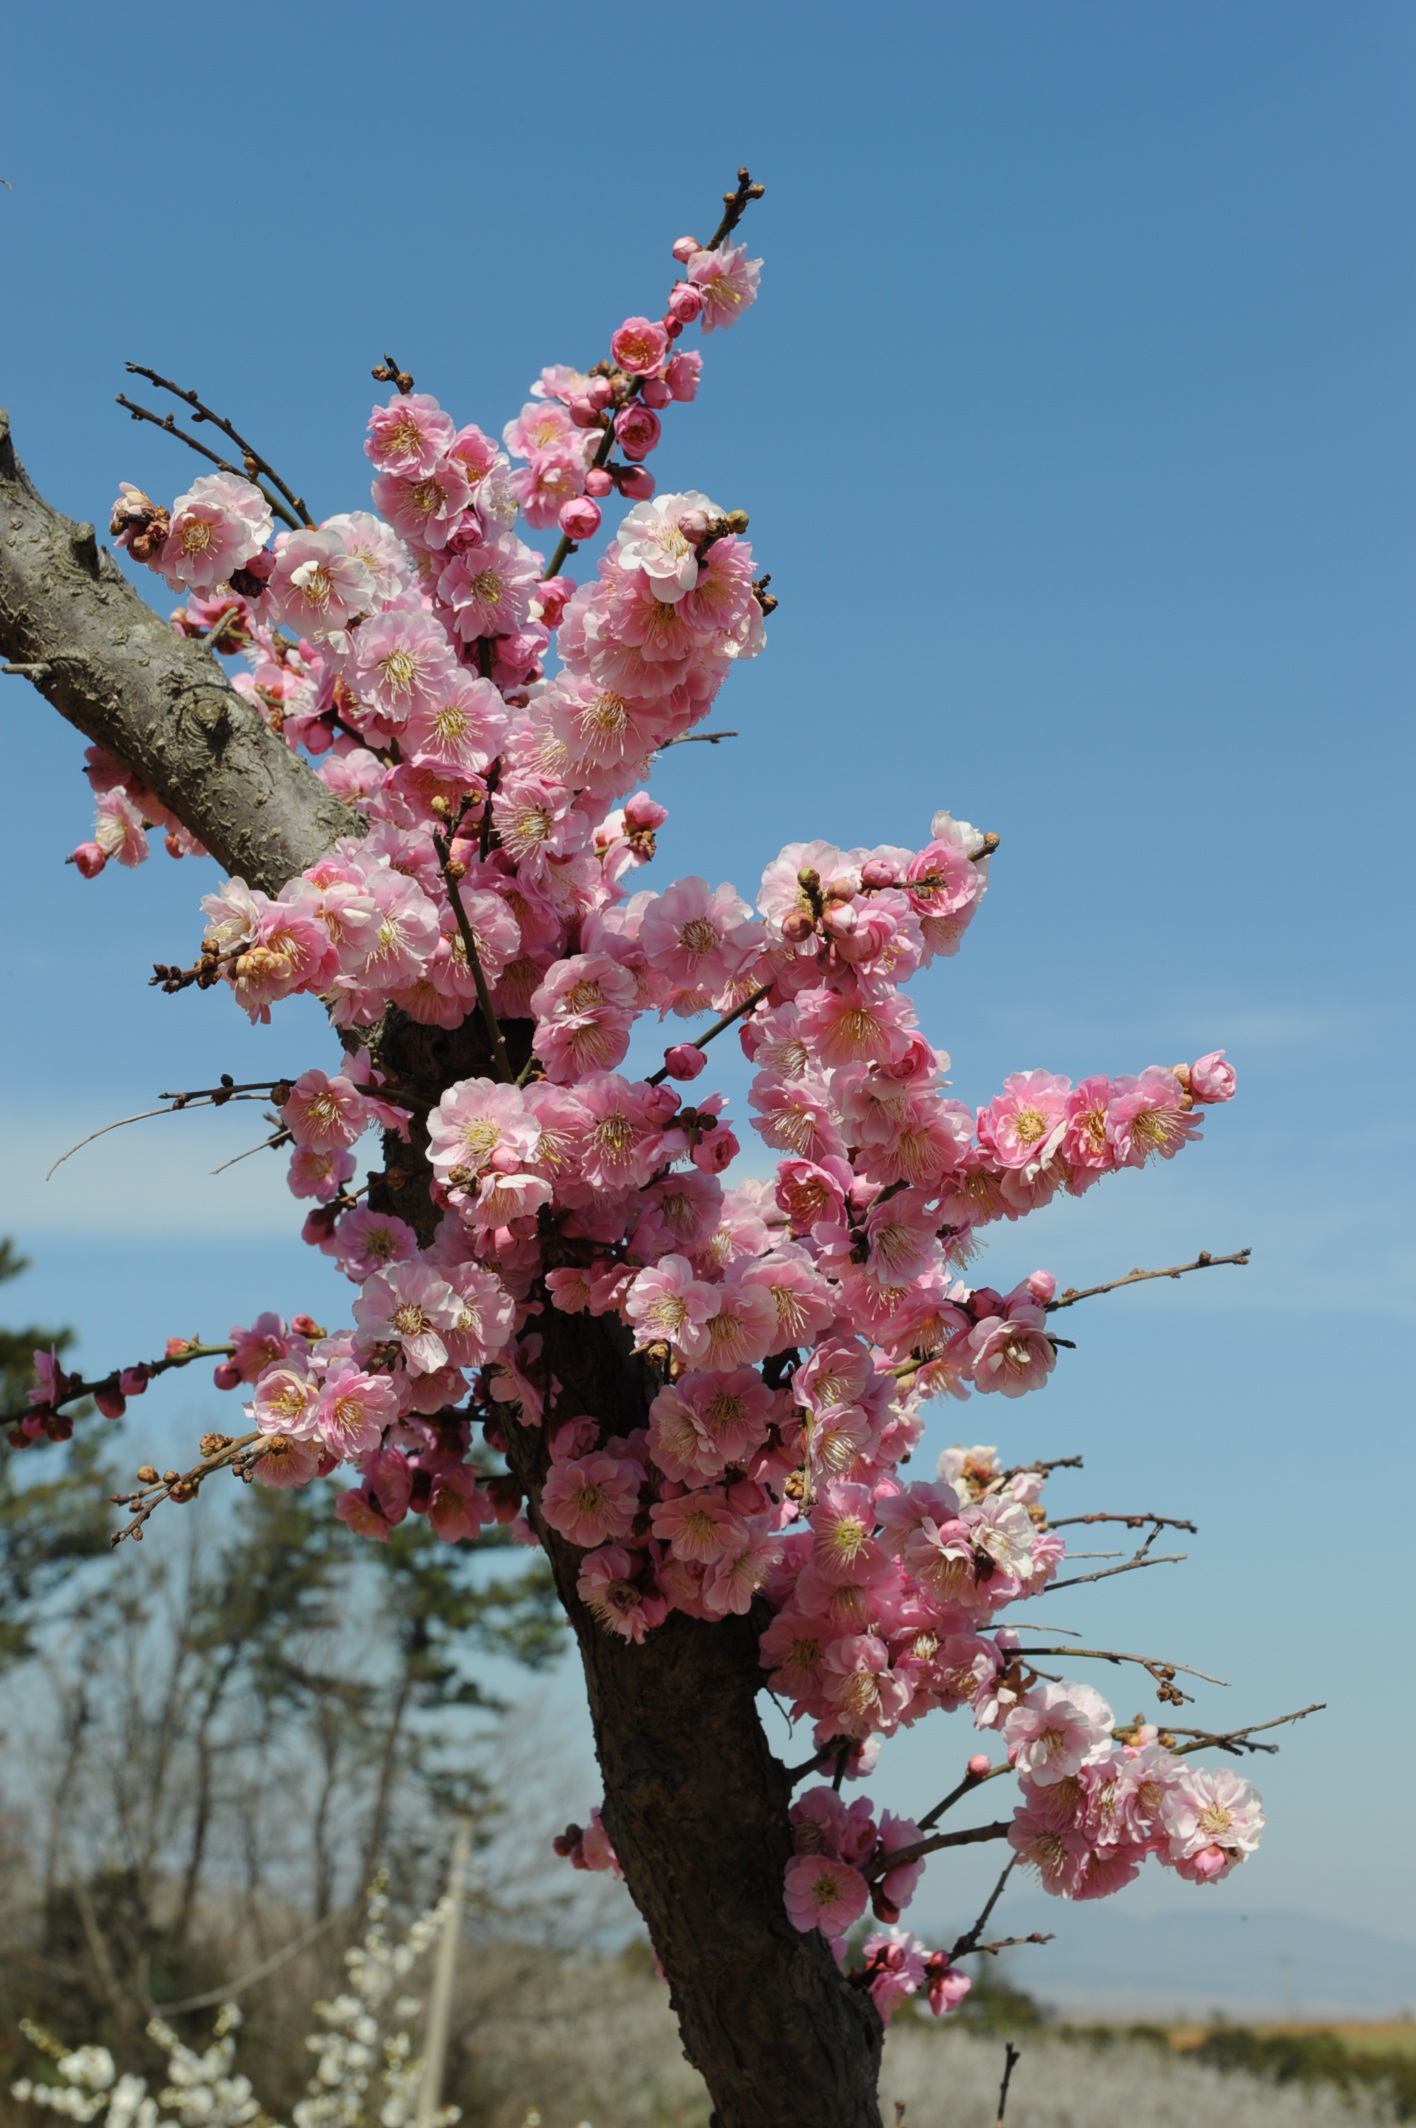
tree, branch, blossom, plant, flower, food, spring, produce, flora, cherry blossom, plum, flowering plant, red plum, hainan, plum flower, land plant, plum apricot blossom